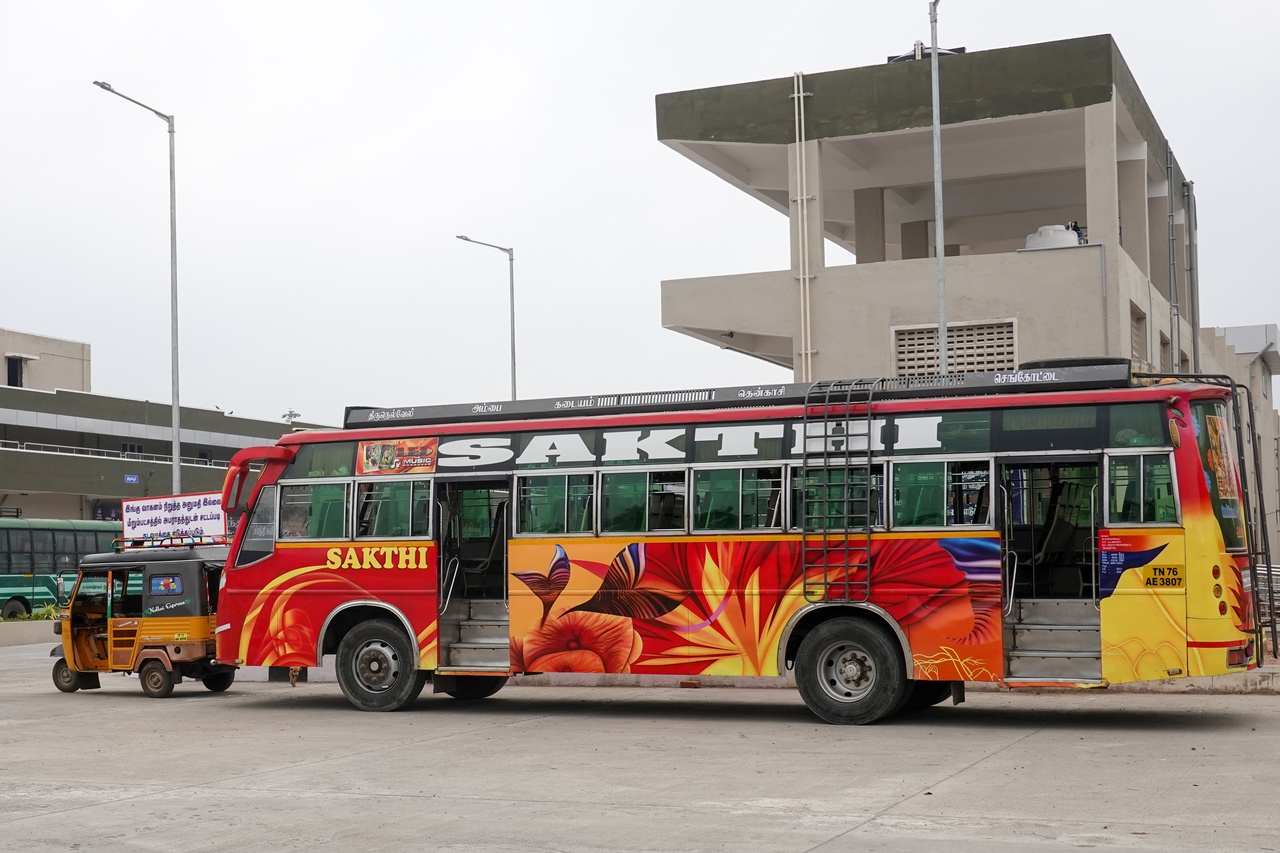
Bus parked at the MGR Bus Stand, western side, Tirunelveli, Tamil Nadu, India